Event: Nepal Earthquake
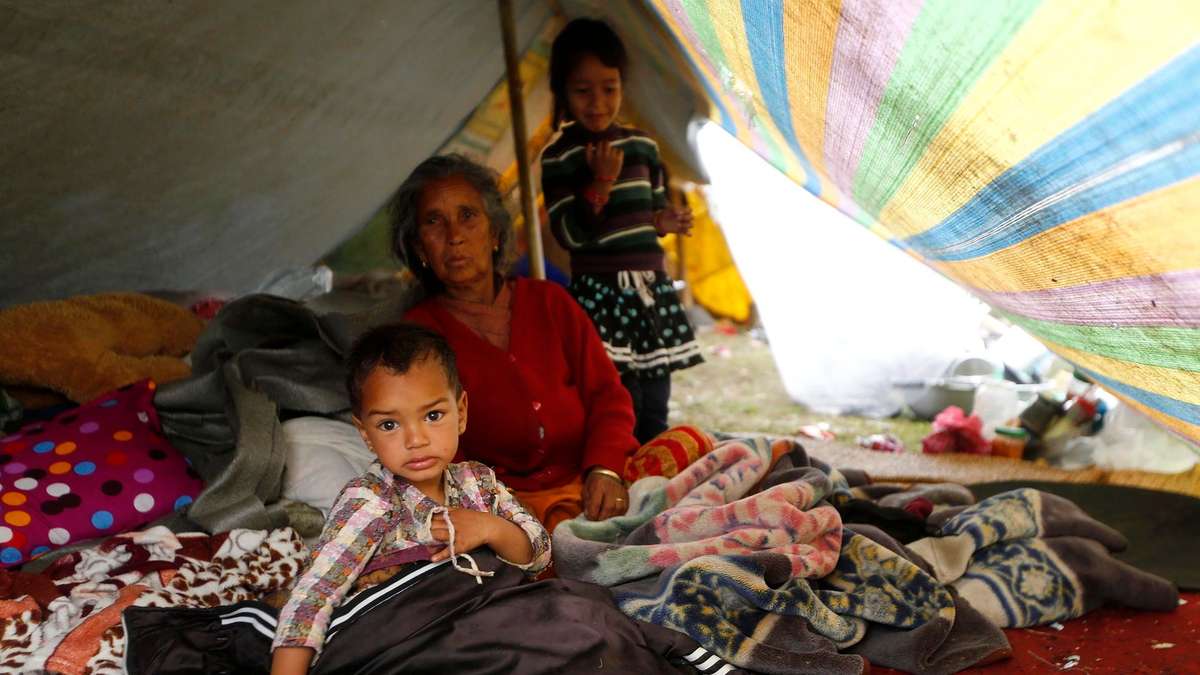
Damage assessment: no_damage